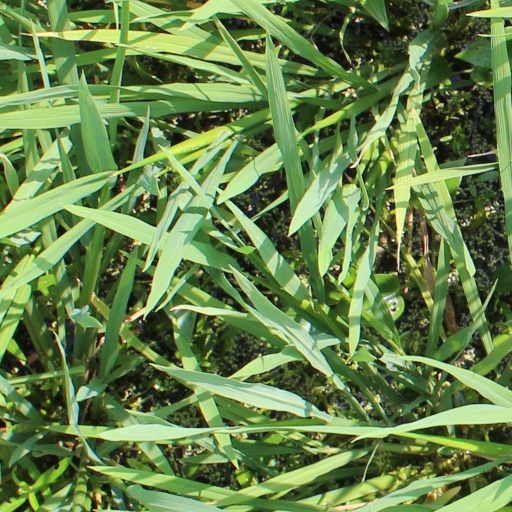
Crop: rice